Liverpool Walton (UK Parliament constituency)

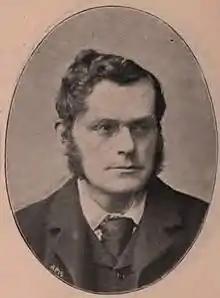
Birrell

Gibson was appointed Solicitor-General for Ireland, requiring a by-election.